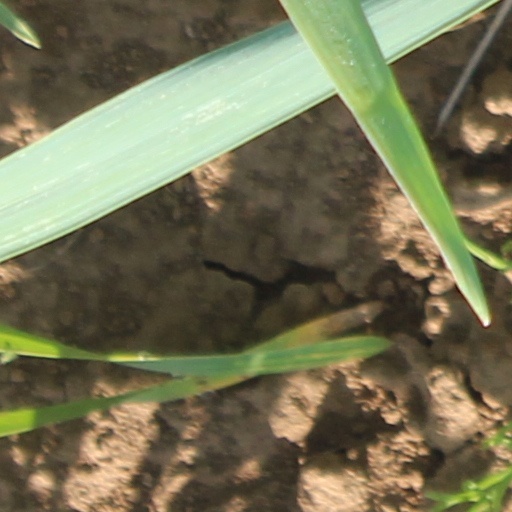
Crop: wheat